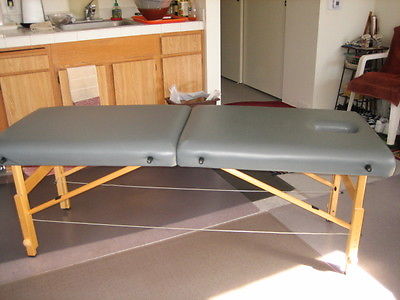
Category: table